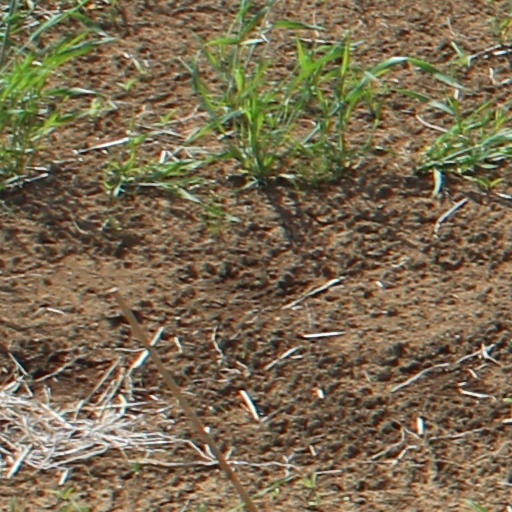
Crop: wheat